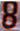
Number: 8